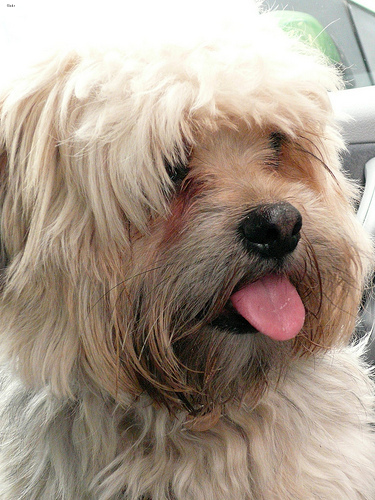
Animal: dog
Breed: havanese